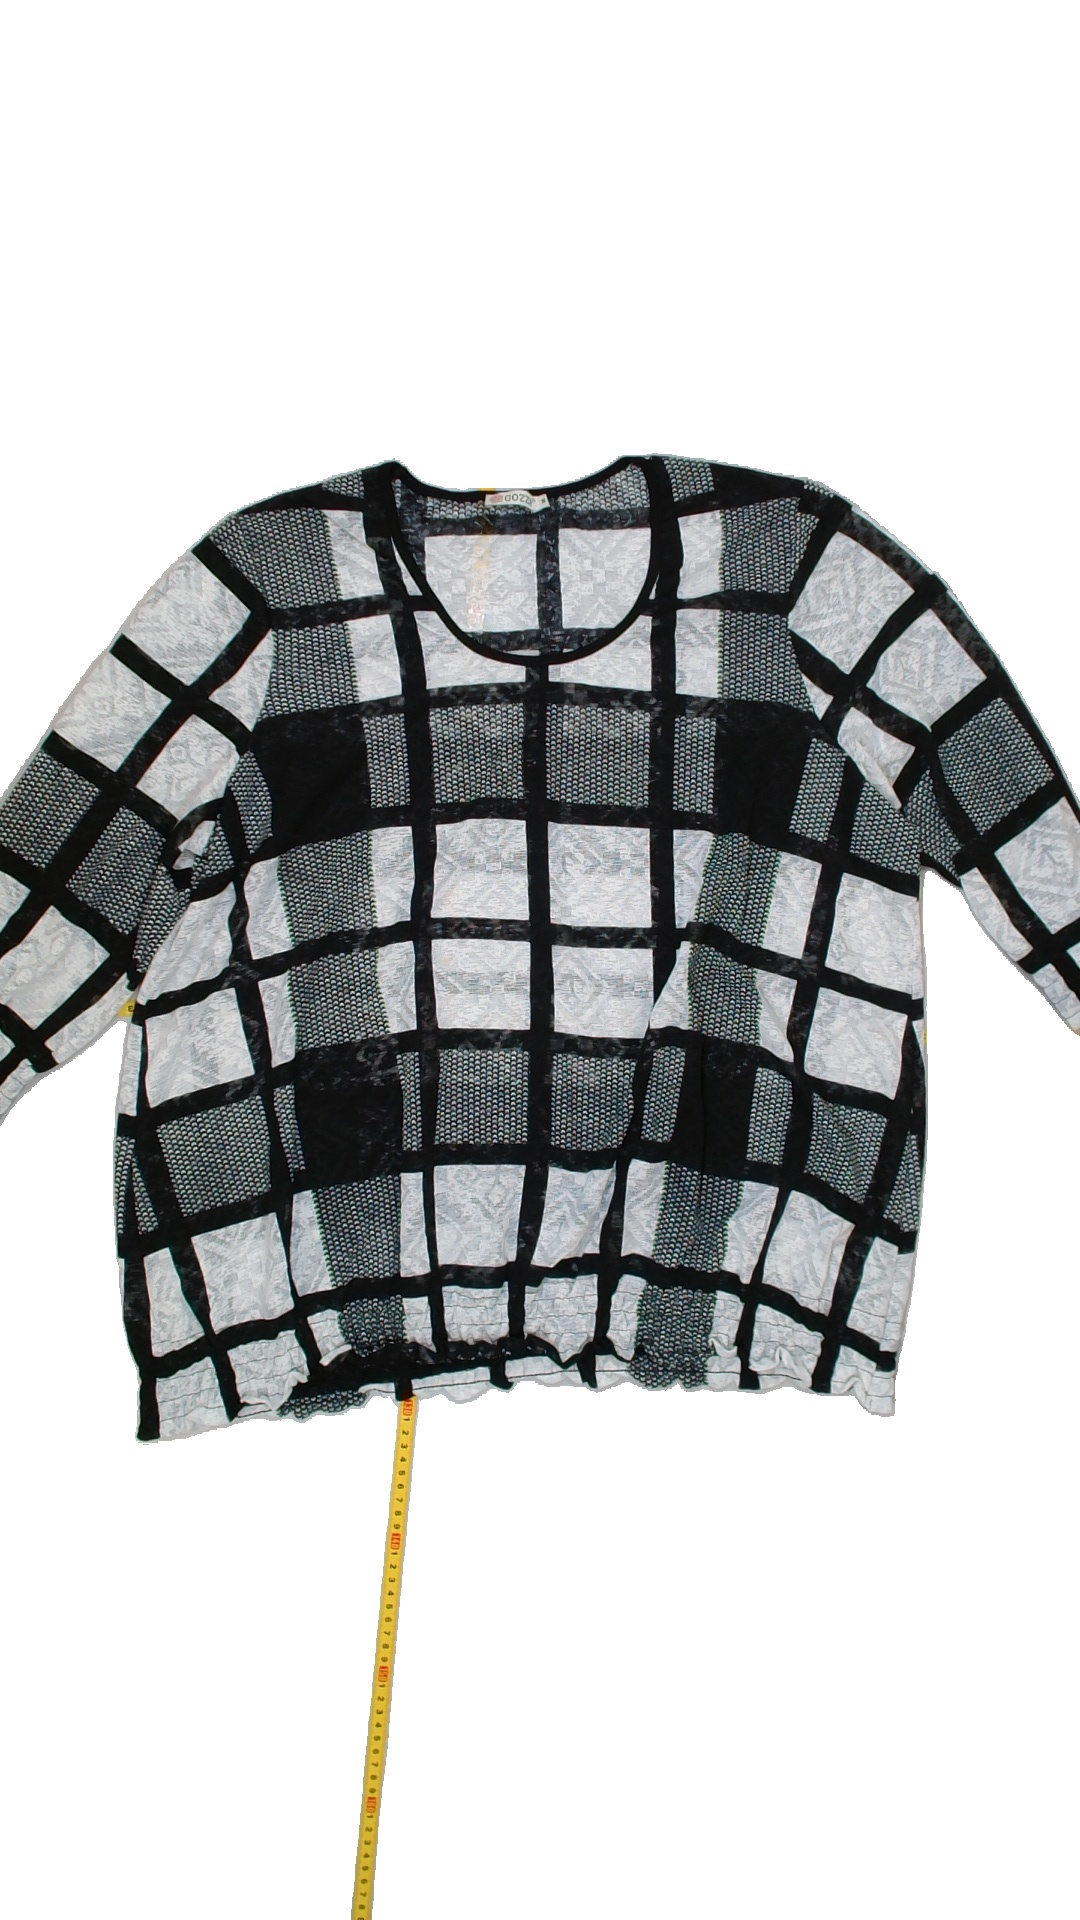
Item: Blouse (Ladies)
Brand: Not Applicable
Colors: Multicolor
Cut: Regular, C-collar
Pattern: Checkered print
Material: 100%polyester
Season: All
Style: No trend
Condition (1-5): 5
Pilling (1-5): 5
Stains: No
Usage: Reuse
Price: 50-100